Warwick Pageant

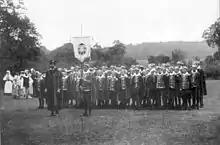
Robert Davies (acting headmaster) and the entire pupil body of Warwick School performing at the Pageant

As explained above, the programme did not contain the names of the players, and their identities are only revealed in press reviews: